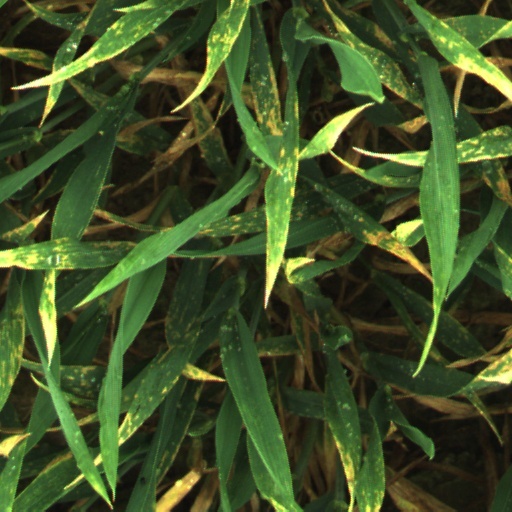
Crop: wheat